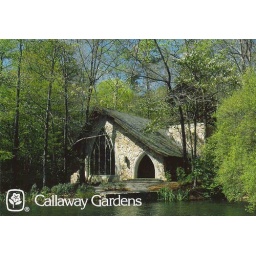
Seriously the most beautiful church ever- in person it's even more breathtaking. There are the most intricate stained glass windows throughout the church